Tomasz Sobecki

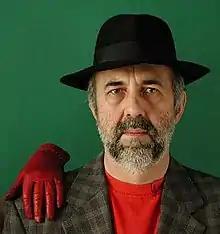
Tomasz Sobecki (portret)

In parallel with his studies in natural sciences, he systematically took part in alternative education (independent from the state's censorship) in Jesuit Academic Pastoral Ministry in Toruń. He participated in lectures and discussions of prominent Polish intellectuals, among whom were Józef Tischner, Tadeusz Mazowiecki, Jan Andrzej Kłoczowski, Michał Heller. The meetings had the rank of Flying University (uniwersytet latający) – the opposition movement of intellectuals during the communist era.